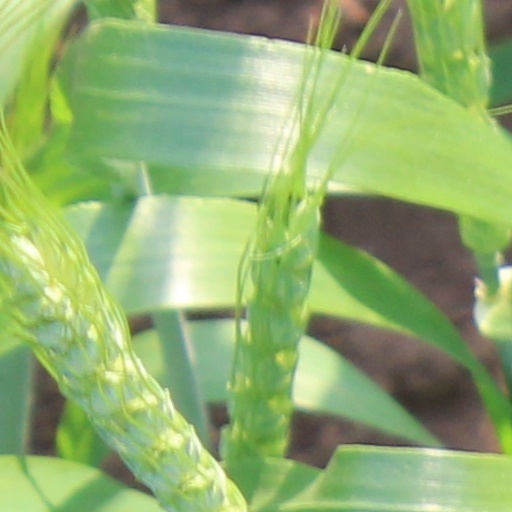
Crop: wheat